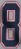
Number: 8